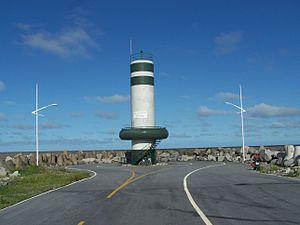
Le phare d'Itajaí (sud) est un phare situé sur le brise-lames sud du Rio Itajaí-Açu à Itajaí, dans l'État de Santa Catarina -.